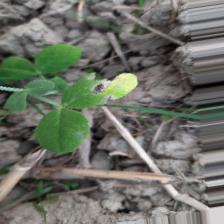
Label: Ascochyta blight